20th (Light) Division

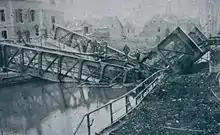
The broken bridge at Masnières

The division returned to the line on 22 August, relieving the 24th Division north of the Guillemont-Montauban road and south of Delville Wood. The 59th and 61st brigades were in the line with one battalion each in the firing trenches, the division was supported by the artillery of the 6th Division. Preparations for an assault on 24 August were begun, repairing and digging new trenches for the assault, but this was interrupted by German artillery on the evening of 23 August followed by an infantry advance on the 11th K.R.R.C., this was broken up by rifle and machine-gun fire, but the trenches were damaged again and the battalion suffered around 150 casualties from the bombardment. The attack was postponed by the Corps command, and the division side stepped to the south of the Guillemont-Montauban road, west of the village on 25–26 August. Preparations for the new attack were hampered by a rain and heavy shelling, including the use of gas shells by the Germans.